Dalian Rail Transit

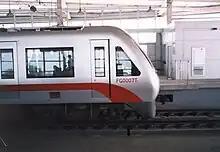
DLoco FG type

b. Building between Hekou and Caidaling